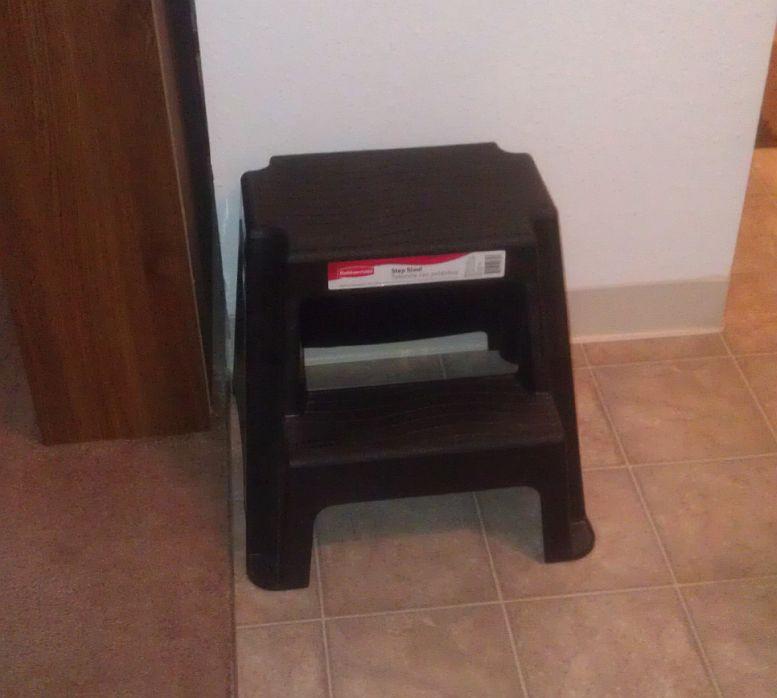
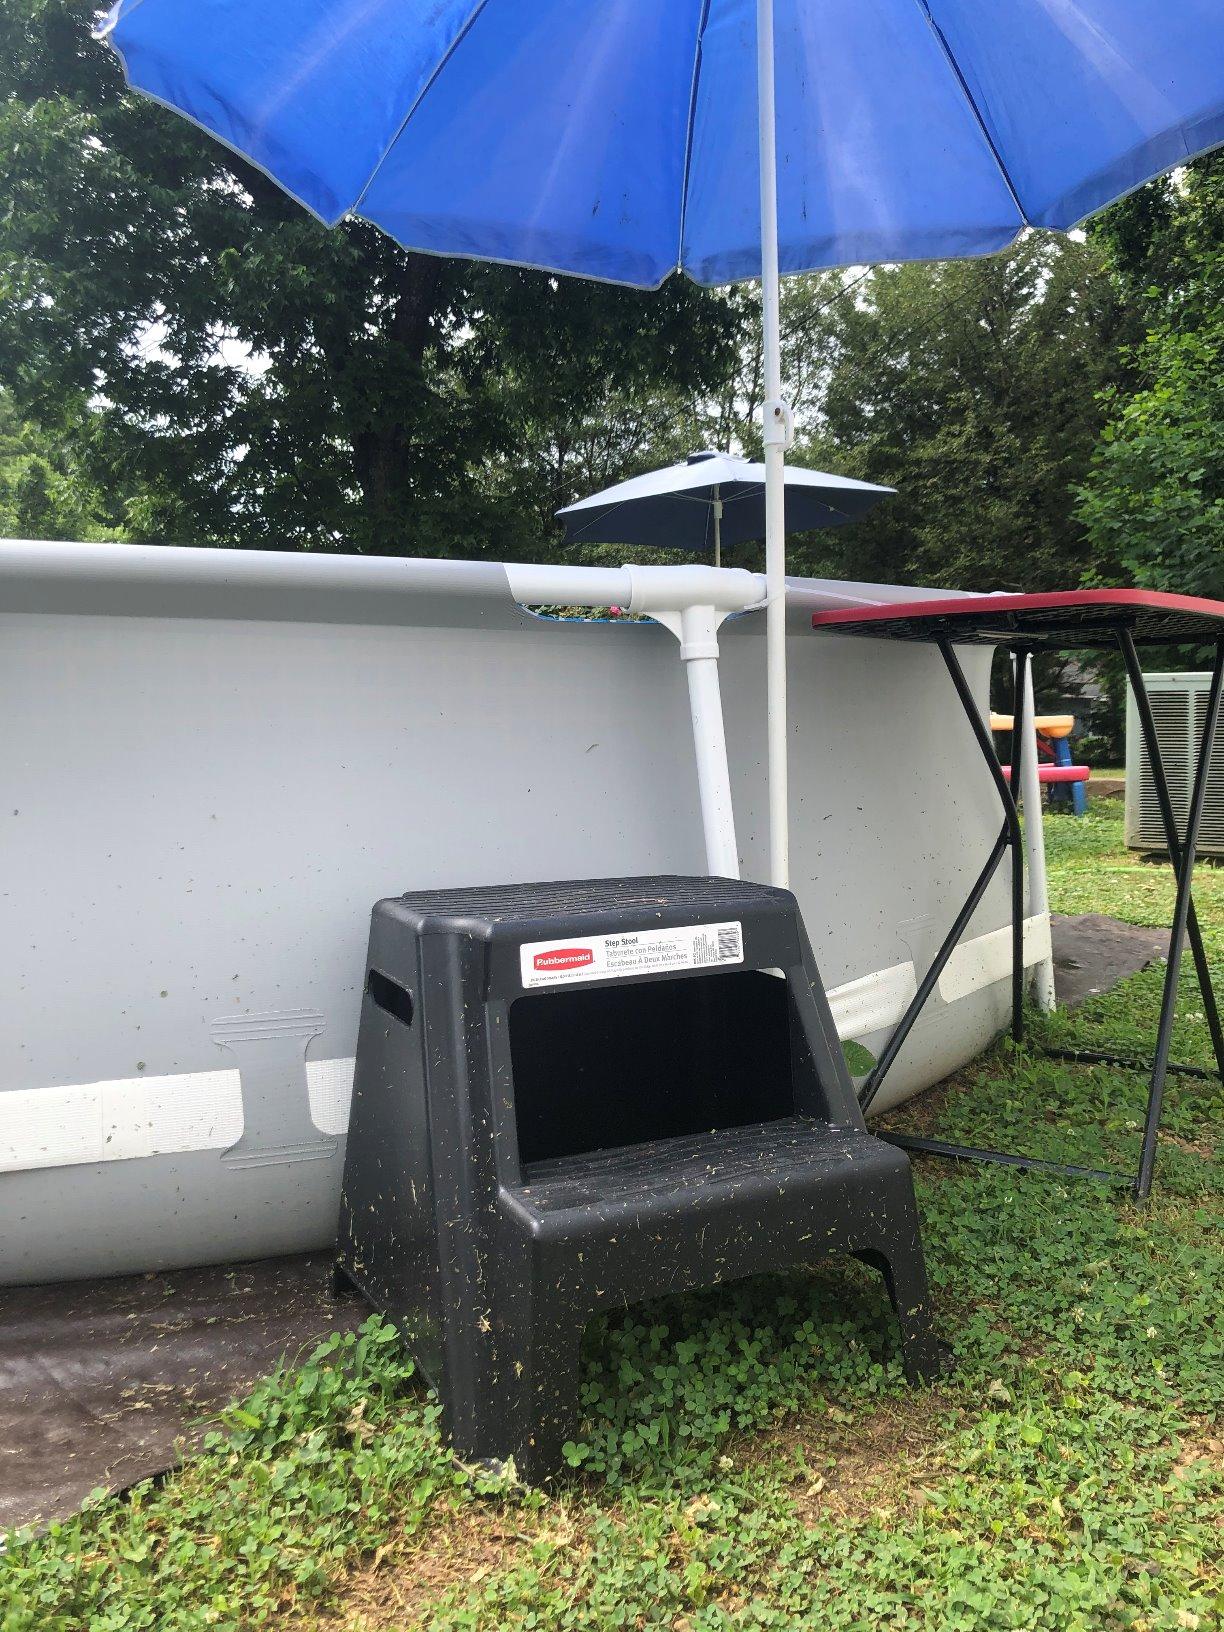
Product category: stool
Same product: yes